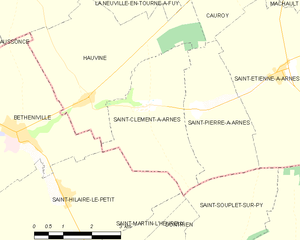
Carte des communes françaises: Saint-Clément-à-Arnes